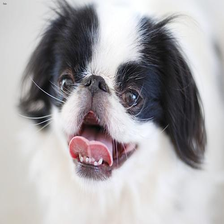
Species: dog
Breed: japanese chin